Stomp (strike)

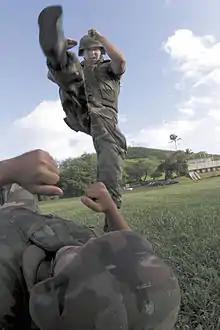
Marines practicing axe stomp.

A stomp (also referred to as a stamp) is a downwards strike with the heel of the foot from the stand-up position, and is usually directed at the head or body of a downed opponent. A stomp similar to an axe kick is referred to as an axe stomp, while a particularly powerful jumping stomp with both heels is called a bronco kick, and a stomp from the clinch directed at the opponent's foot is called a foot stomp or a heel stomp.